Alisea Airlines

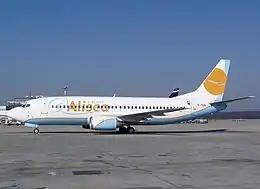
Boeing 737-300

Alisea Airlines was a charter airline based in Italy, which was established in 1999 as Italfly. Flight operations only took place during a brief period between 2002 and 2003.